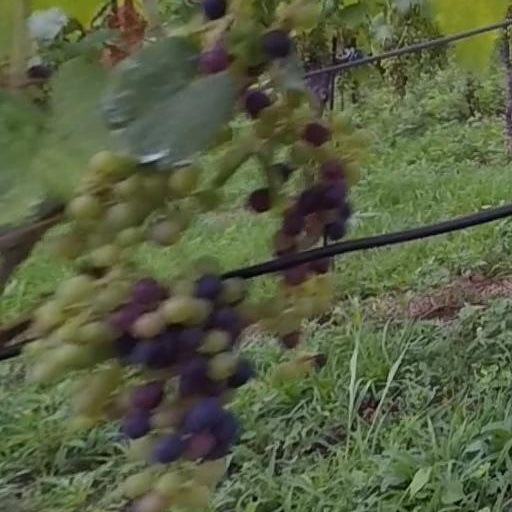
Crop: grape